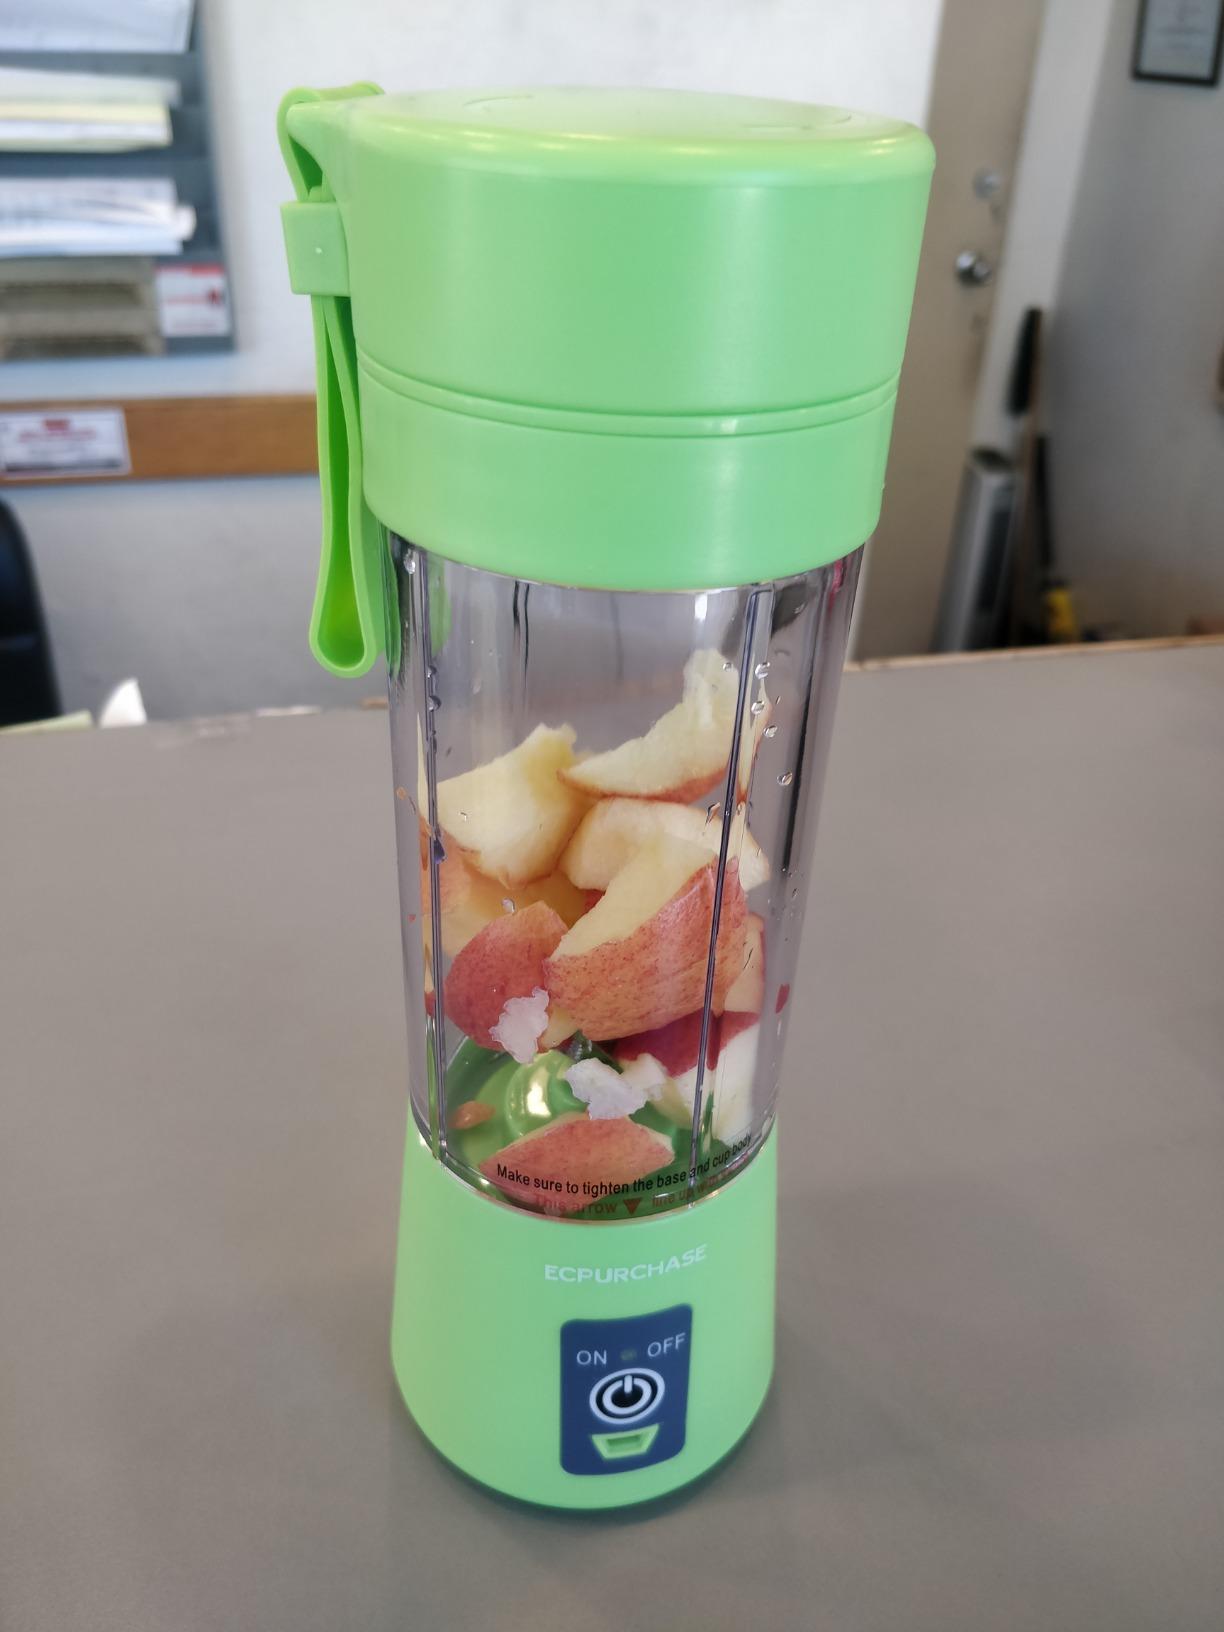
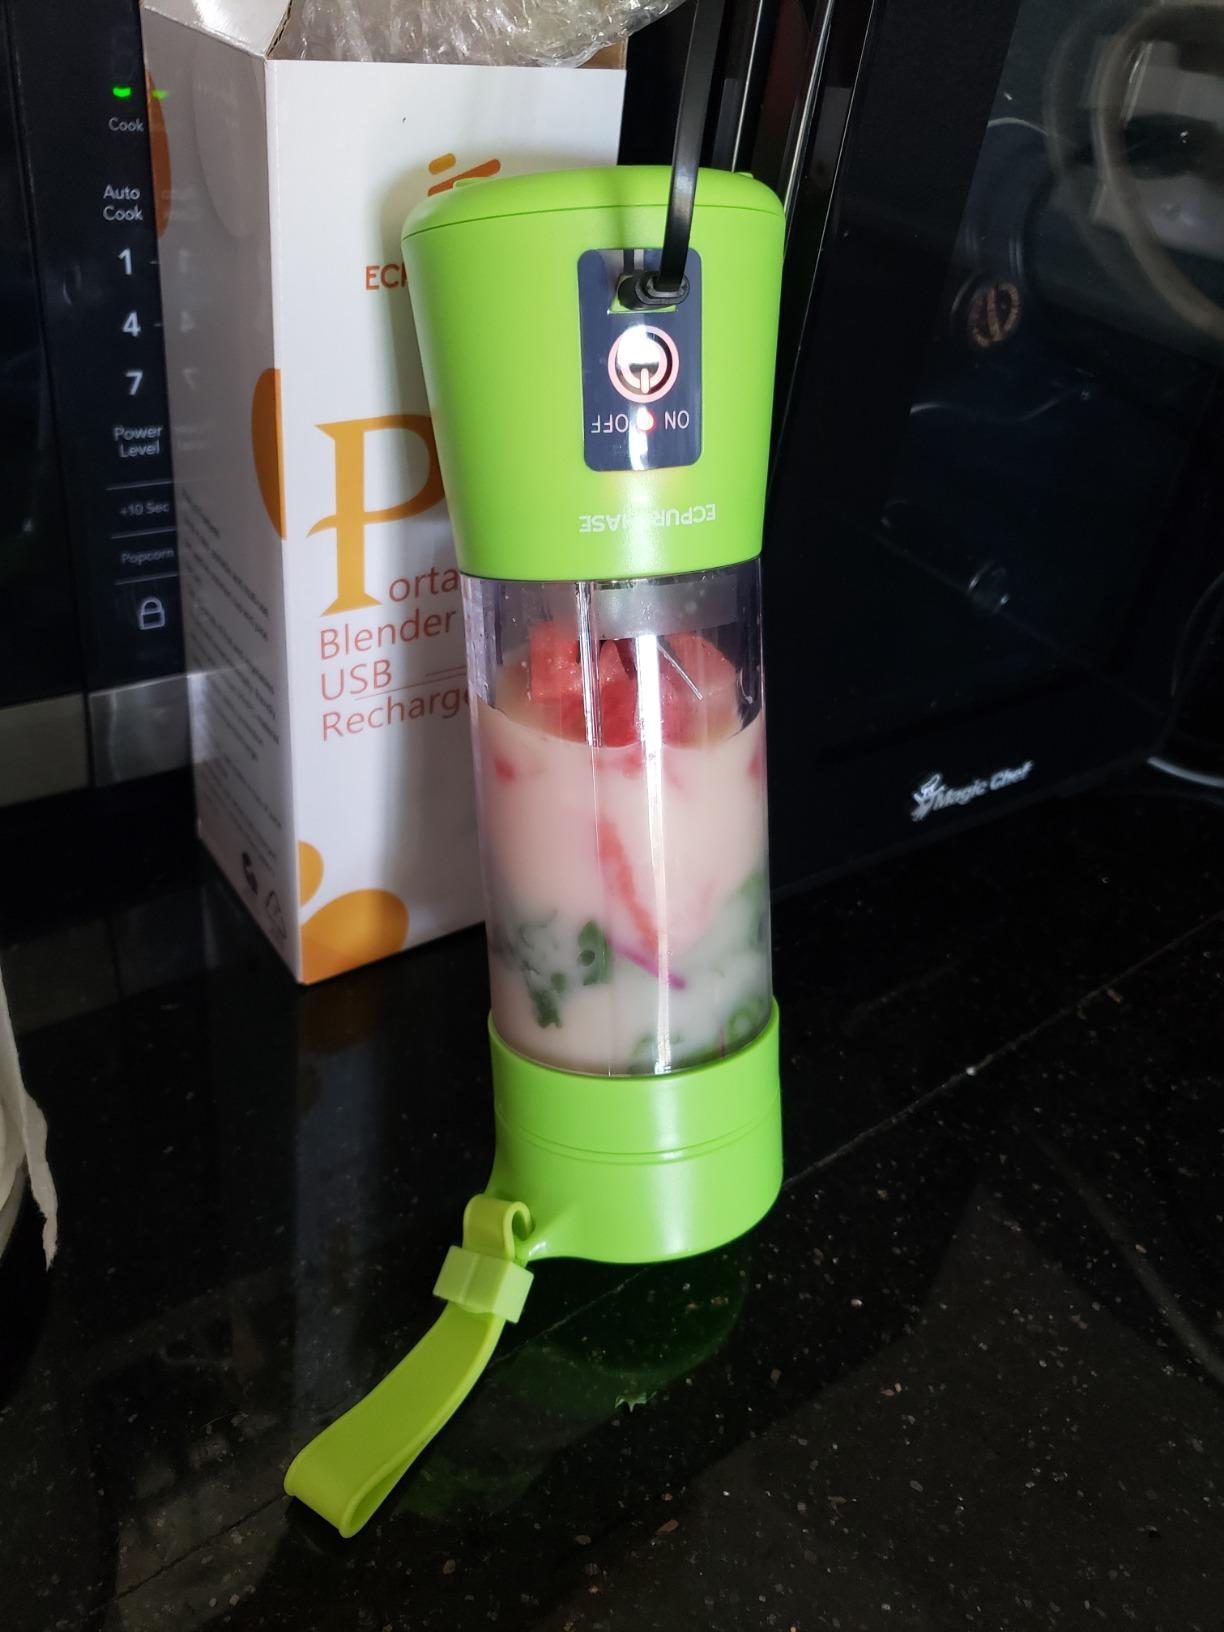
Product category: items_blender
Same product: yes